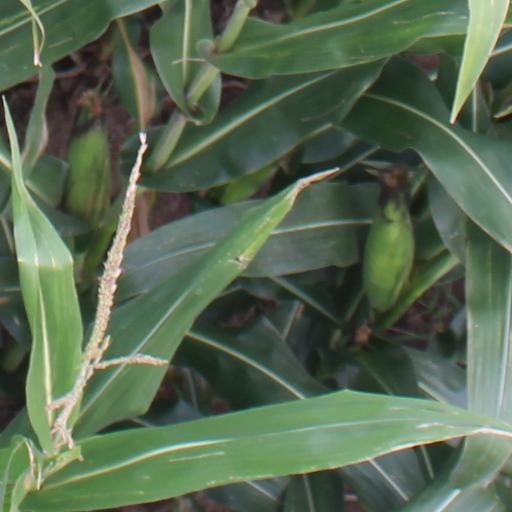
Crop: maize; corn